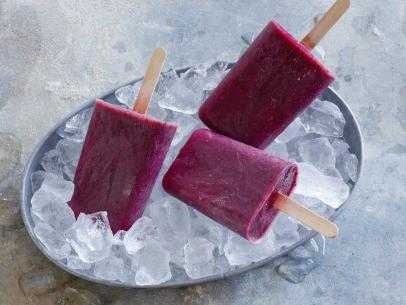
Label: Blueberry